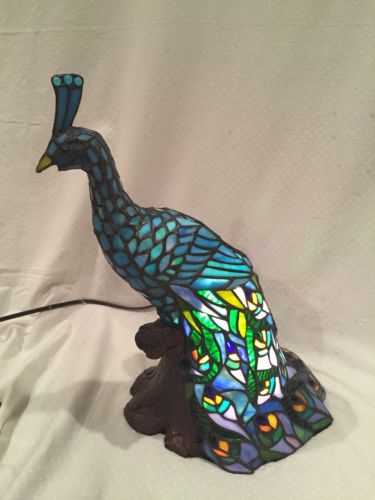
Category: lamp